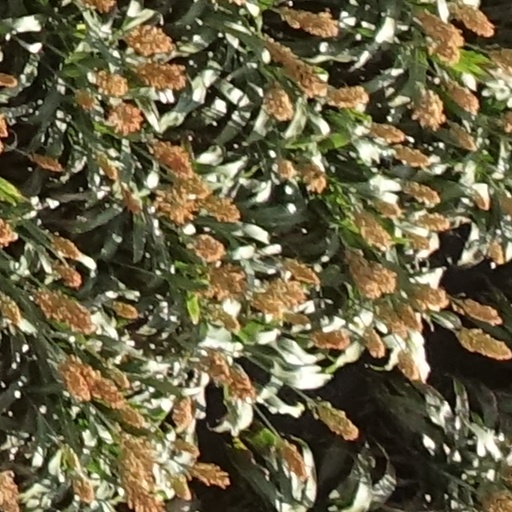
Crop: sorghum